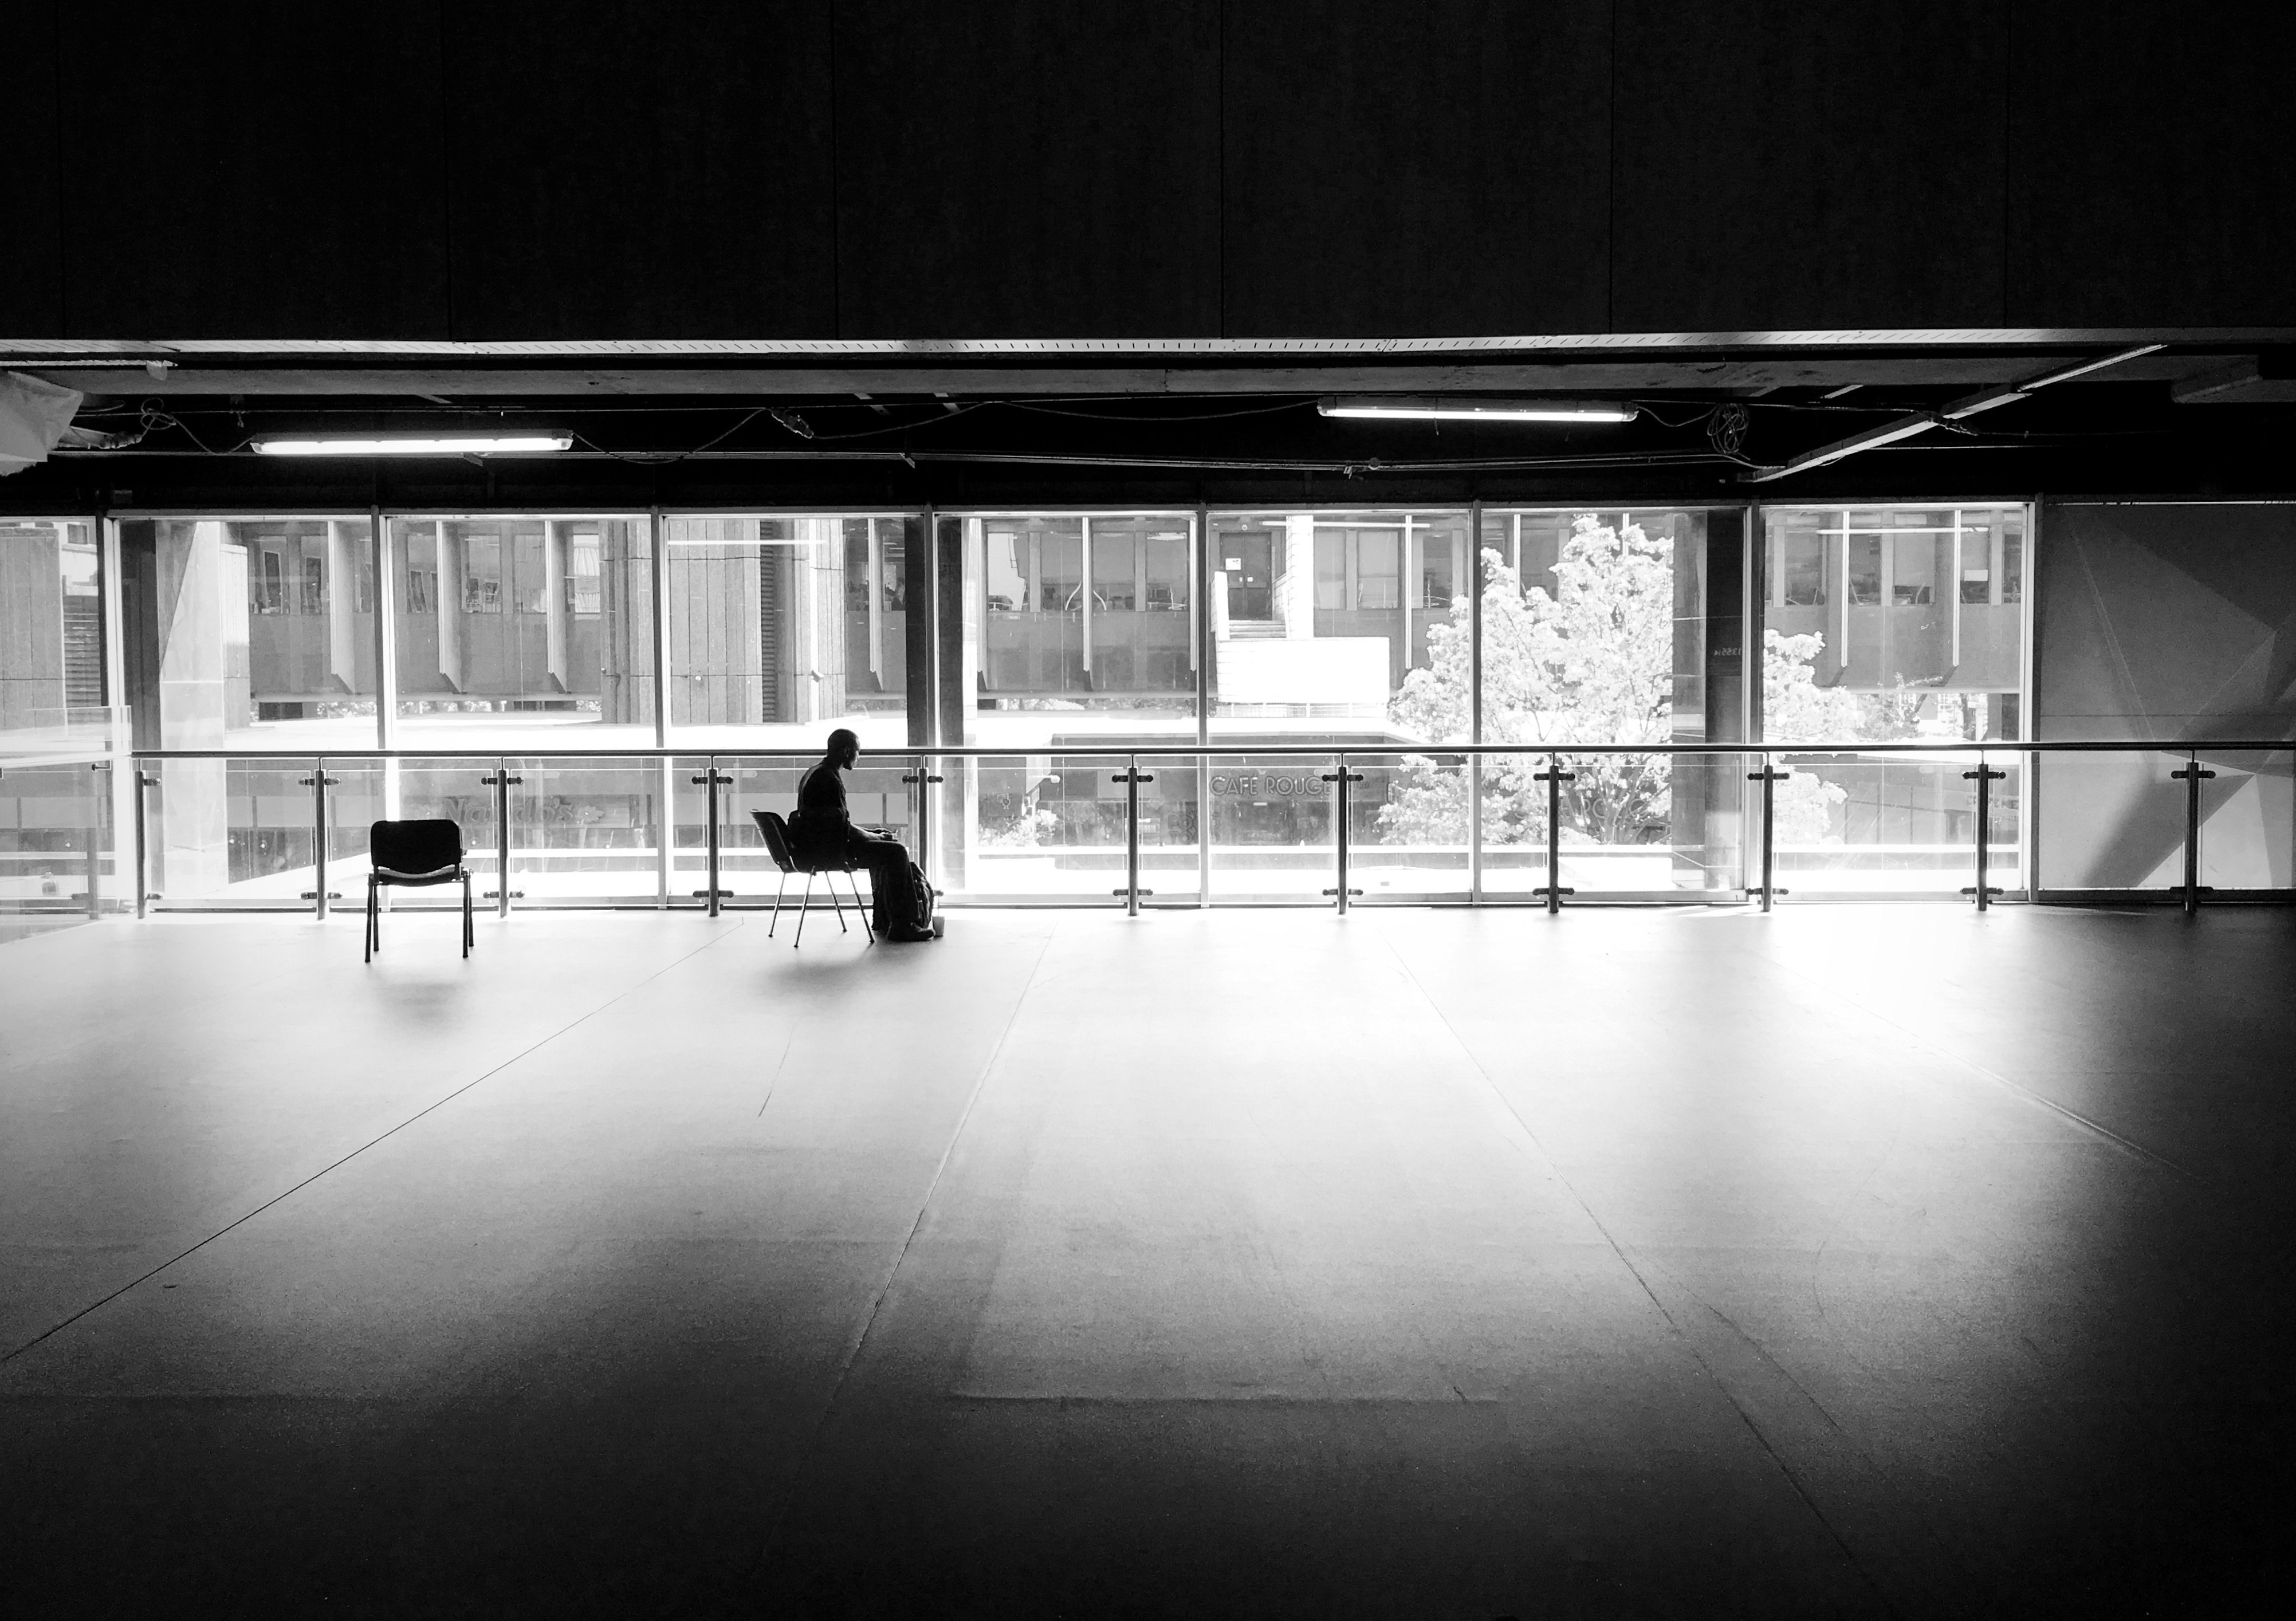
light, black and white, white, line, darkness, black, monochrome, lighting, shape, monochrome photography